Korea under Japanese rule

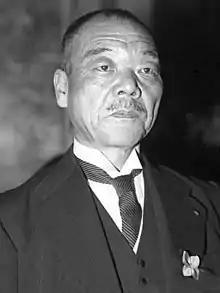
Kuniaki Koiso, Governor-General of Chōsen from 1942 to 1944, implemented a draft of Koreans for wartime labor.

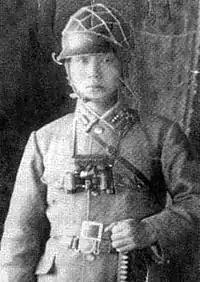
Park Chung Hee, future leader of South Korea, as a soldier of the Manchukuo Imperial Army

From 1939, labor shortages as a result of conscription of Japanese men for the military efforts of World War II led to organized official recruitment of Koreans to work in mainland Japan, initially through civilian agents, and later directly, often involving elements of coercion. As the labor shortage increased, by 1942, the Japanese authorities extended the provisions of the National Mobilization Law to include the conscription of Korean workers for factories and mines in Korea, Manchukuo, and the involuntary relocation of workers to Japan itself as needed.